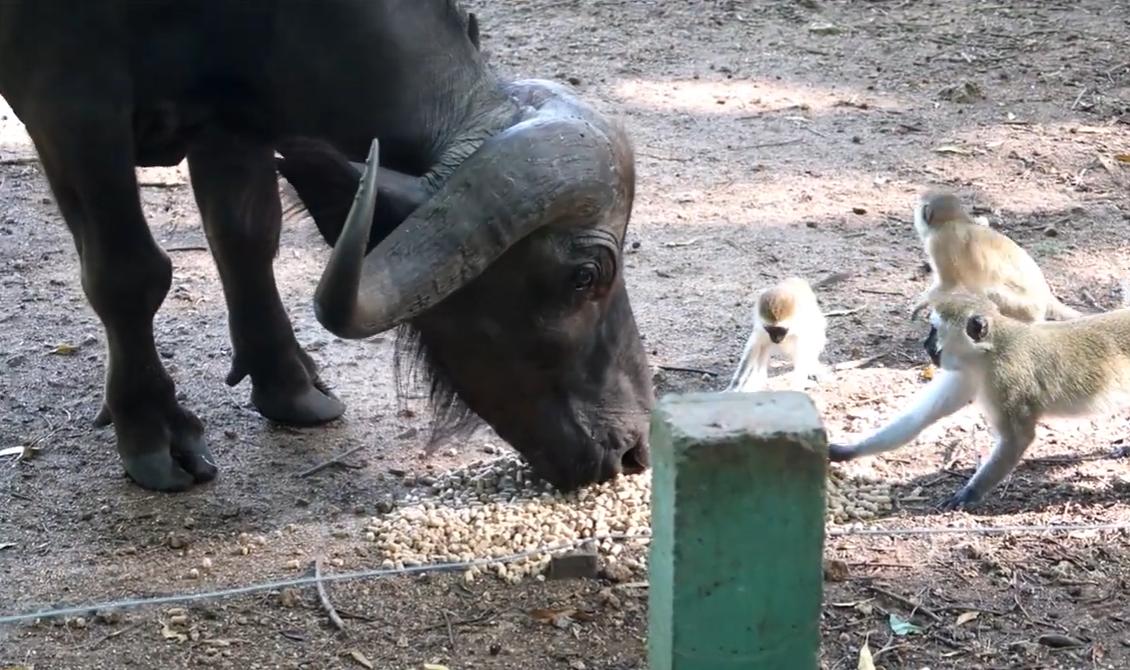
Mnyama aitwaye  nyati mkubwa mwenye pembe ndefu akiwa na rangi ya kahawia kijivu yuko kando ya nguzo ndogo la kijani. Kuna tumbili wadogo wenye rangi ya kahawia njano wanaotafuta kitu.